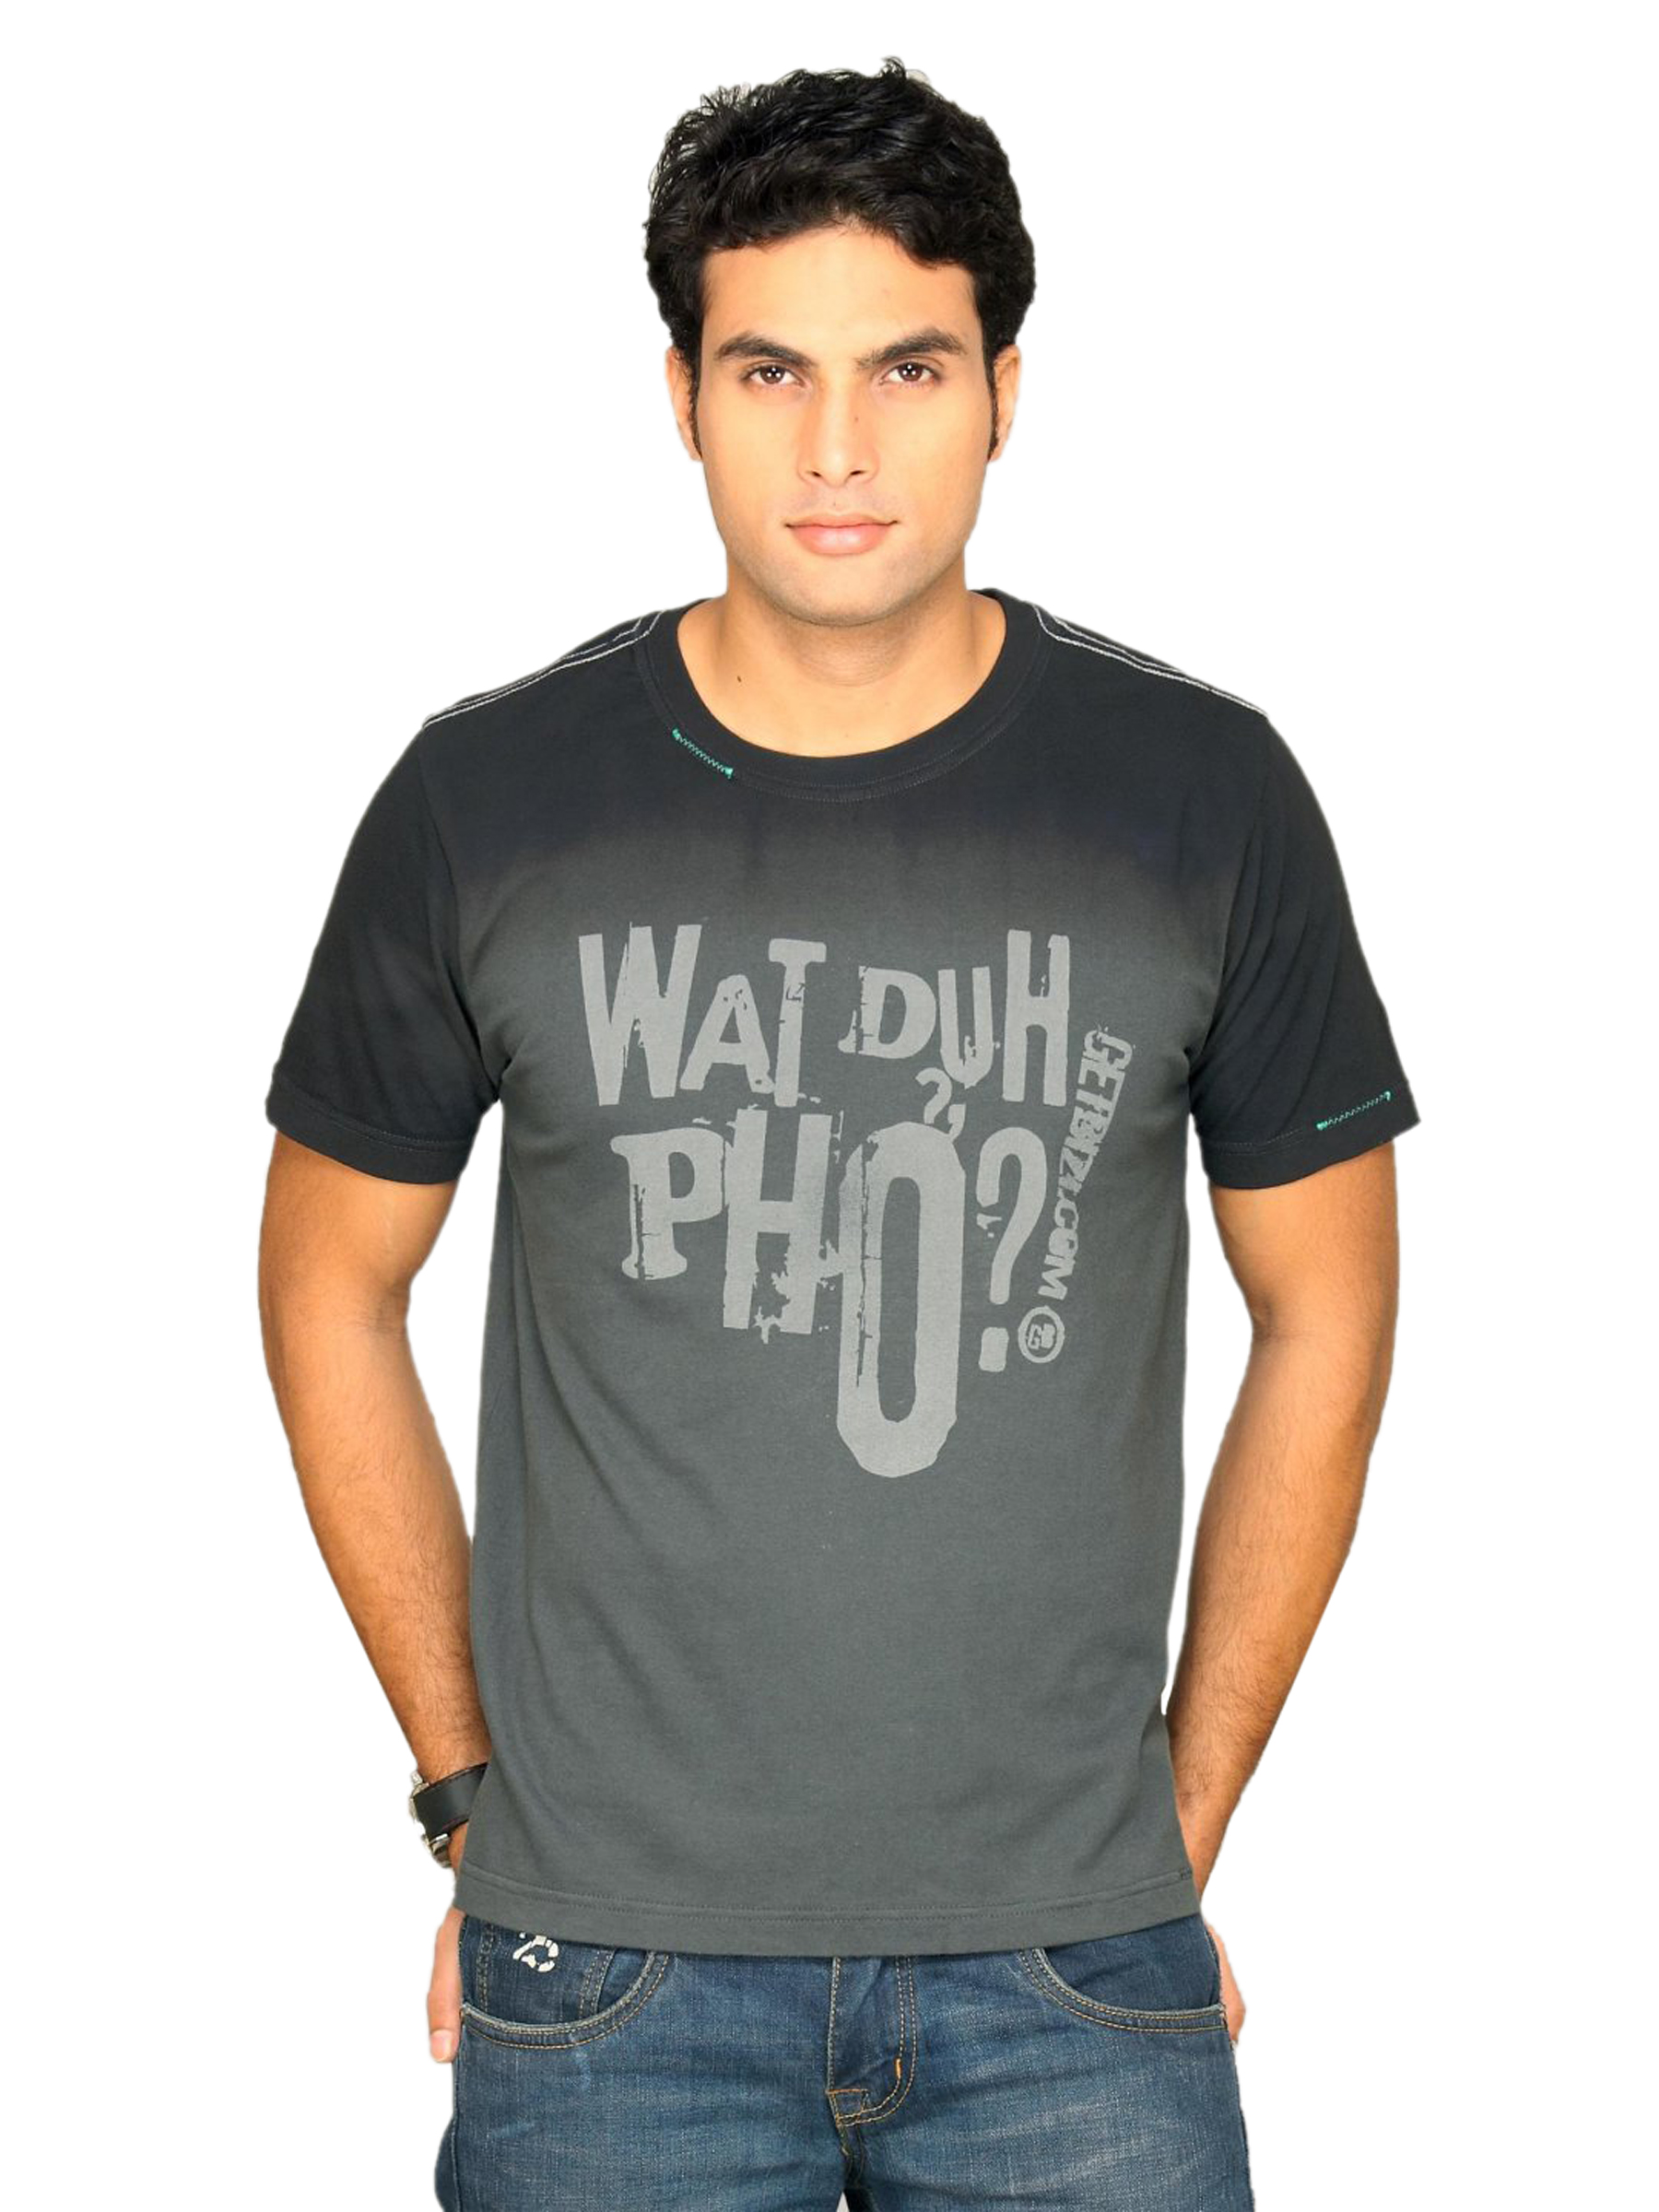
Classic Polo Men's Wat Duh Pho Grey T-shirt
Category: Apparel / Topwear / Tshirts
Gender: Men
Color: Grey
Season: Spring 2011
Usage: Casual